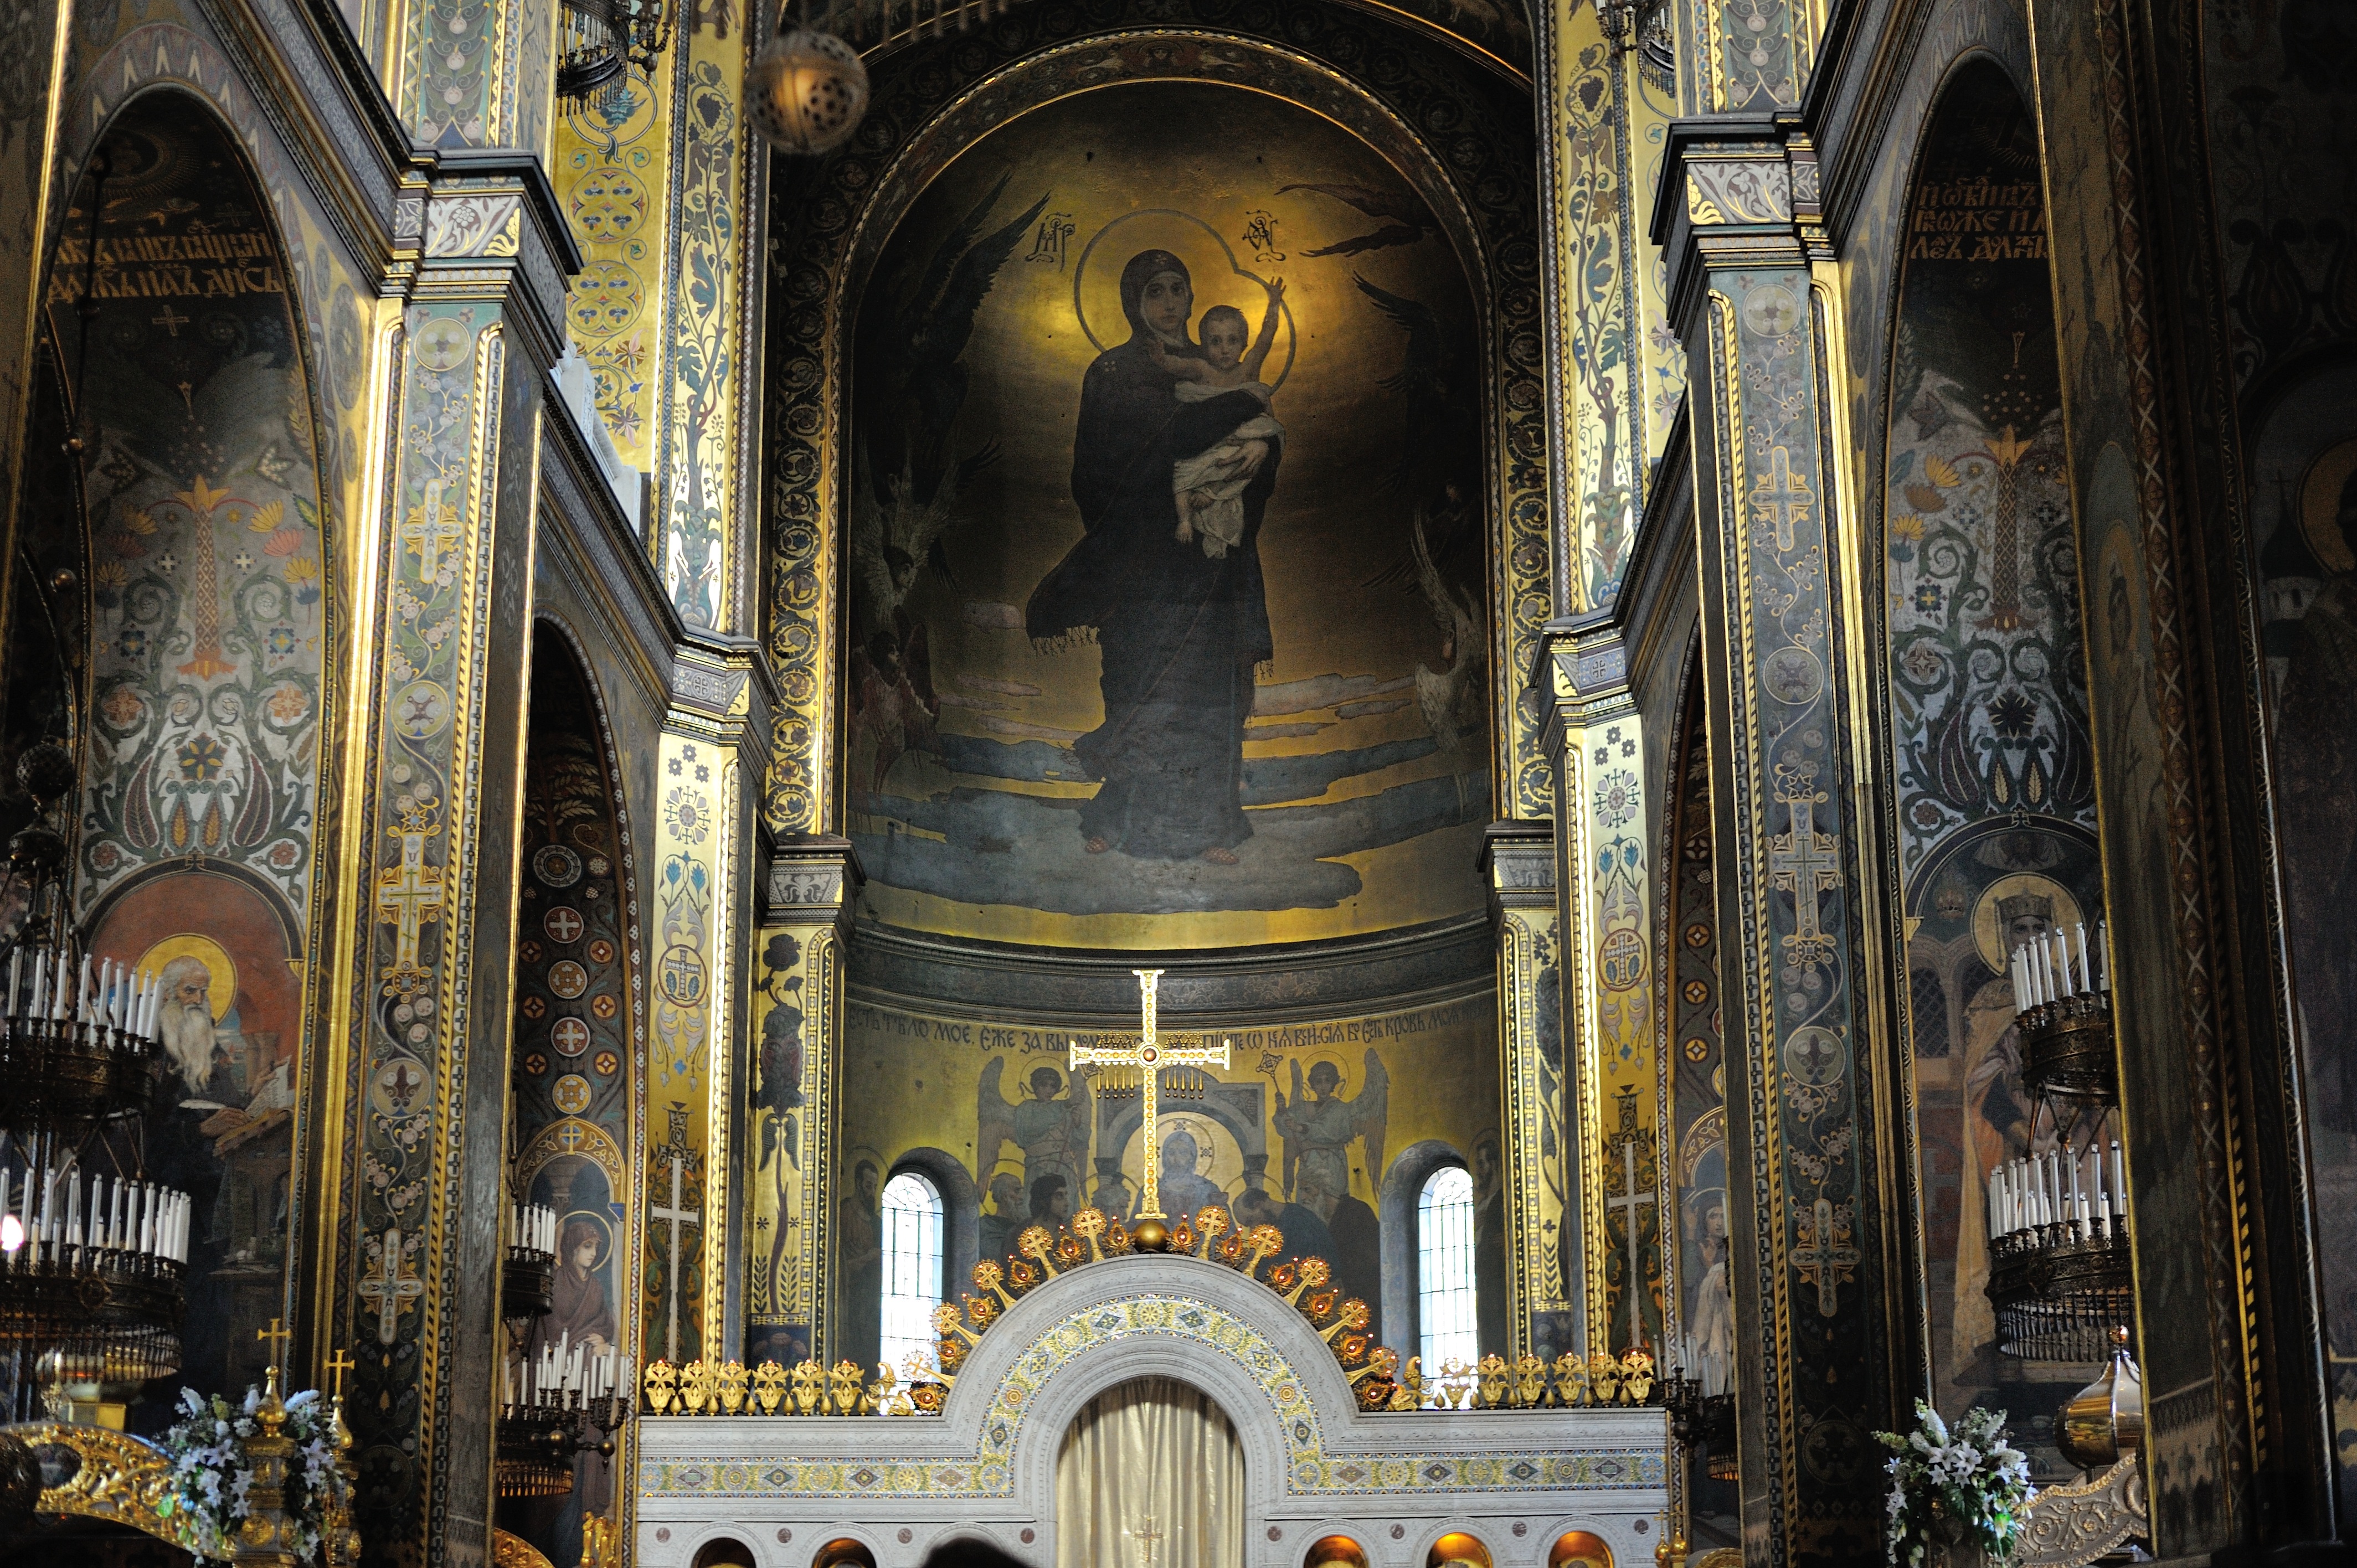
architecture, building, religion, church, cathedral, chapel, place of worship, art, temple, altar, monastery, shrine, synagogue, ukraine, christianity, basilica, middle ages, kiev, gothic architecture, st vladimir's cathedral, ancient history, byzantine architecture